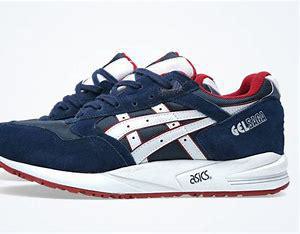
Brand: Asics
Model: Gel Saga